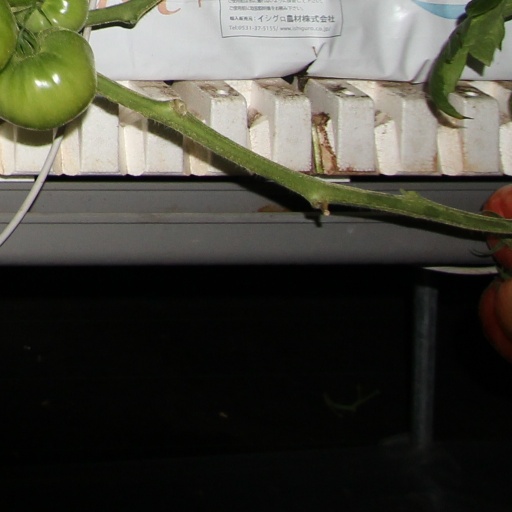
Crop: tomato